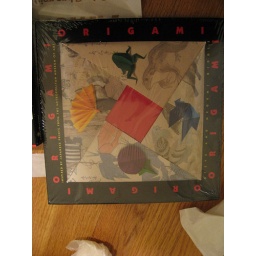
this book tells you to create birds, flowers, animals and insects by paper.